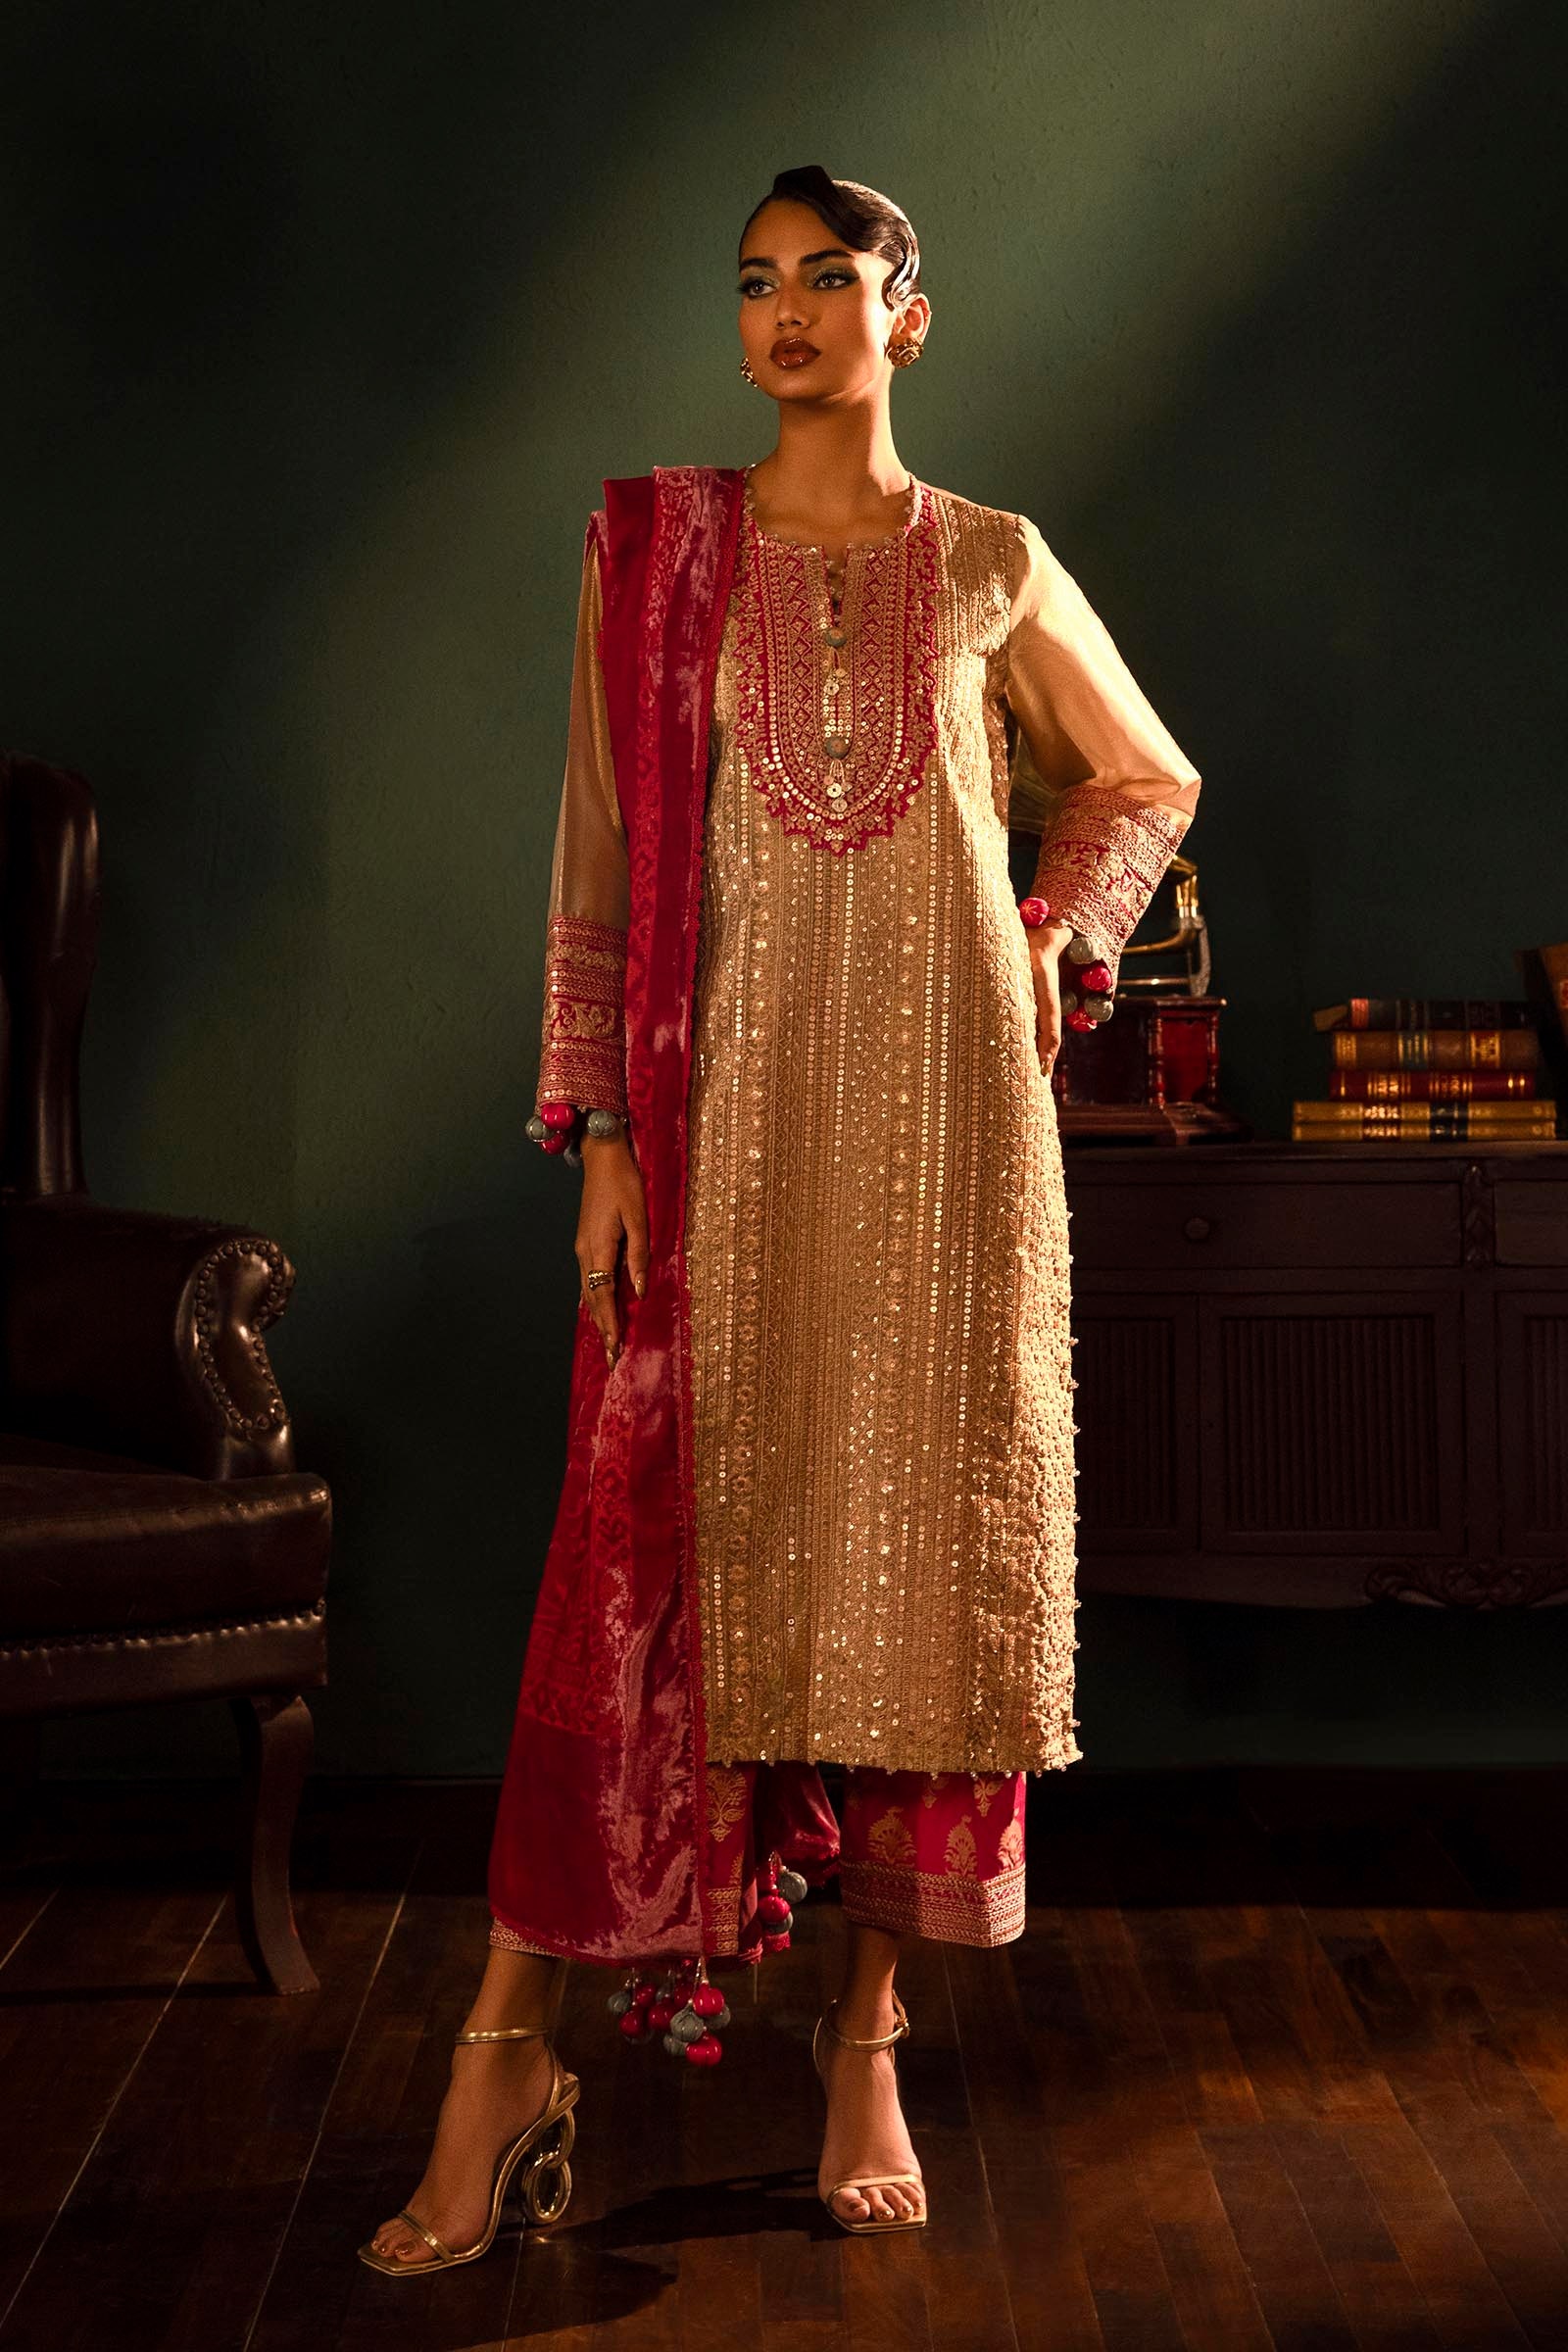
gold pink khan embroidered salwar suit